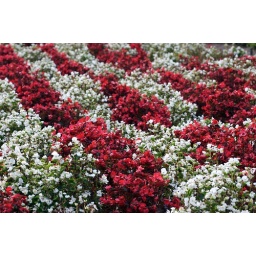
A bed of flowers in San Diego, Ca.